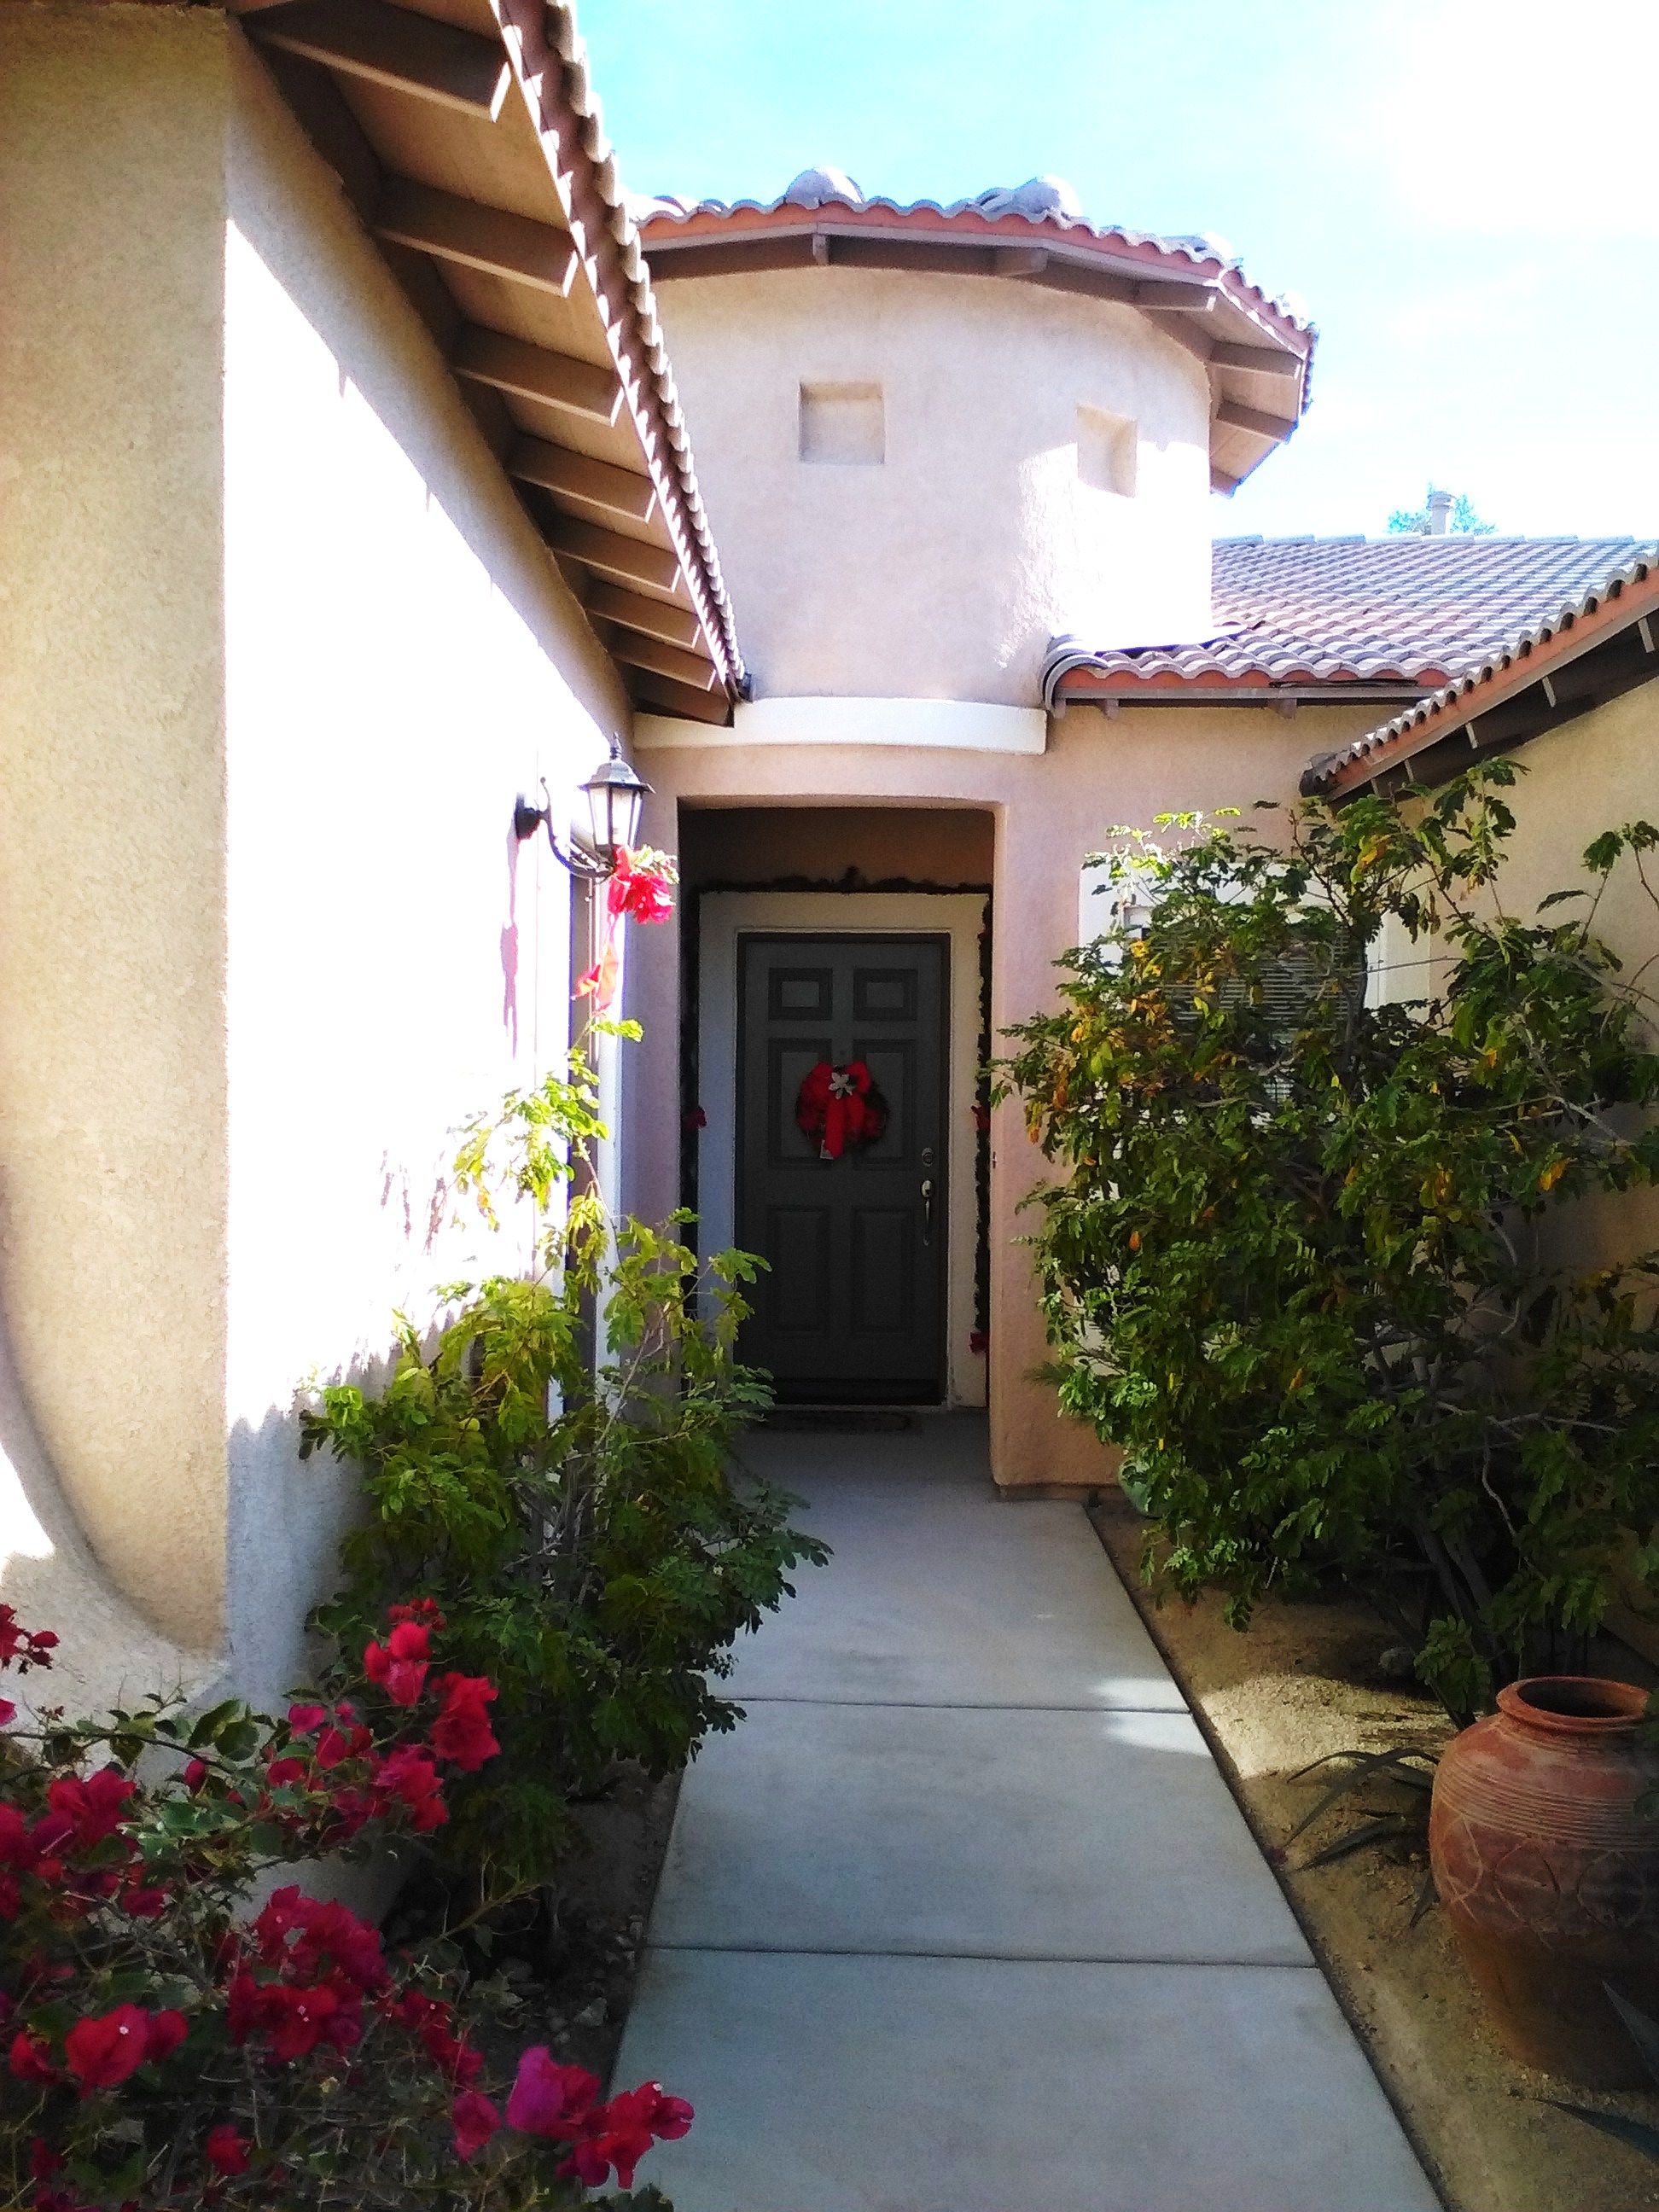
mediterranean, stucco, roof tile, italian, plants, wooden door, european, architecture, facade, frontal turret, property, building, house, home, real estate, hacienda, courtyard, villa, cottage, walkway